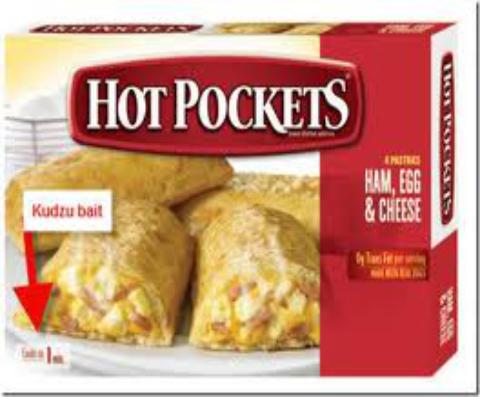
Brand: Hot Pockets
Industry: Food